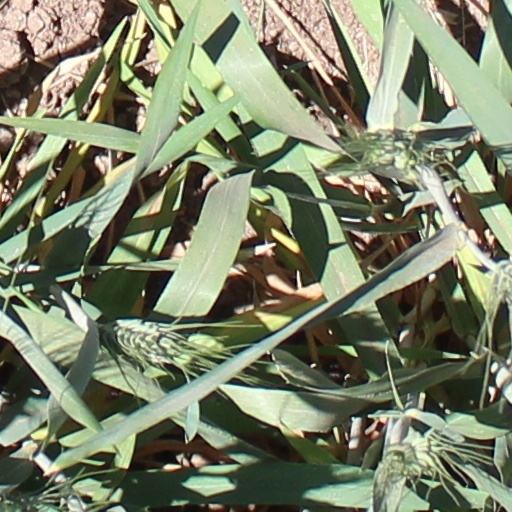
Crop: wheat